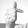
ASL letter: T